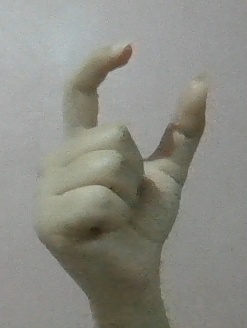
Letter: nun